Olga Lander

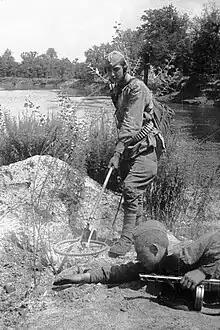
Soviet sappers defuse explosive devices during the Great Patriotic War (WW2), photograph by Olga Lander, 1943

During the war, Lander used an FED camera, a Soviet copy of Germany's Leica camera. Lander's camera had a fixed 50 mm focal length, which meant that Lander could not zoom in on her subjects. To take photographs she had to be close to the action, despite the dangers this posed in war-time. The small-format camera produced lower quality negatives than a large-format camera, but allowed her to move quickly and achieve an immediacy in her photographs. Developing the photographs she took was an ongoing challenge, constantly requiring her to improvise. In her memoirs, she wrote: "I had no darkroom. Wherever I went, I had to build one. In the villages I used closets…in the cities I looked for dark basement corners."